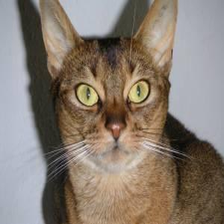
Species: cat
Breed: Abyssinian